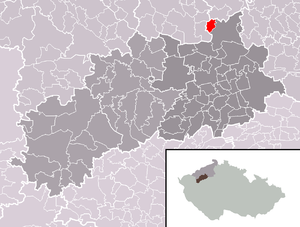
Kozly est une commune du district de Louny, dans la région d'Ústí nad Labem, en République tchèque. Sa population s'élevait à 137 habitants en 2018.